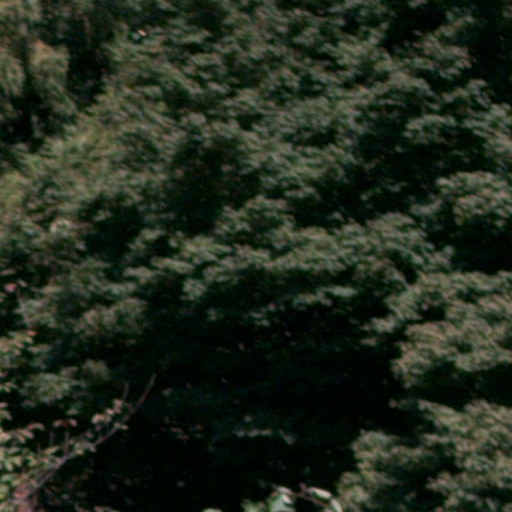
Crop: cassava